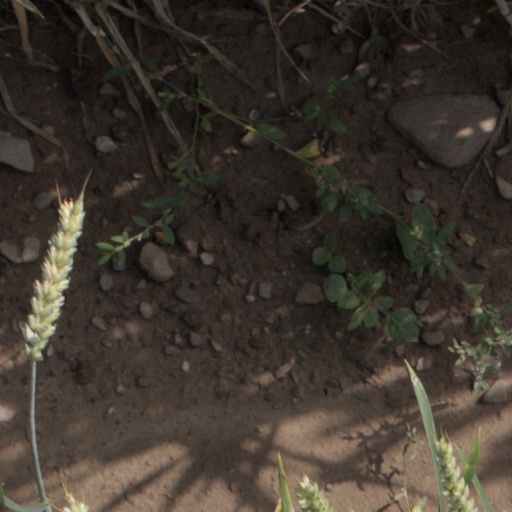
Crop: wheat